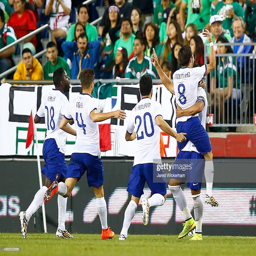
# celebrates his goal with teammates in the final seconds of extra time in the second half against constitutional republic during the international friendly match .